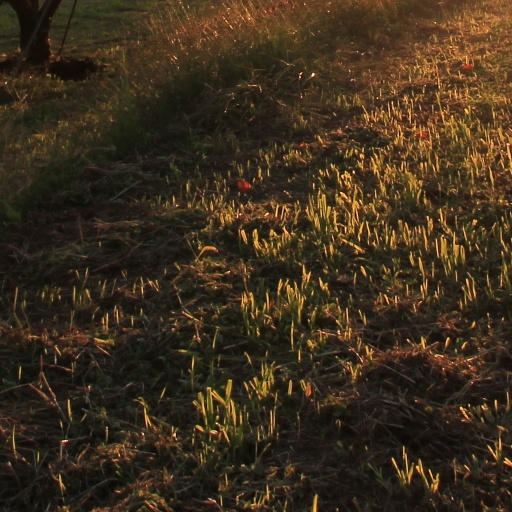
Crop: grape